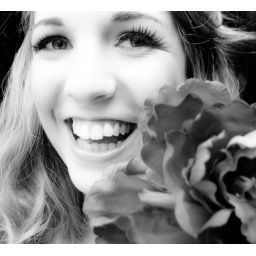
Dasha in black and white